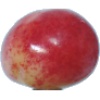
Label: cherry_rainier